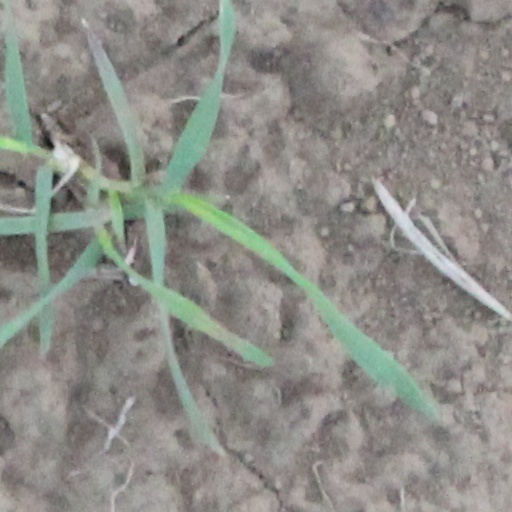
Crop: wheat